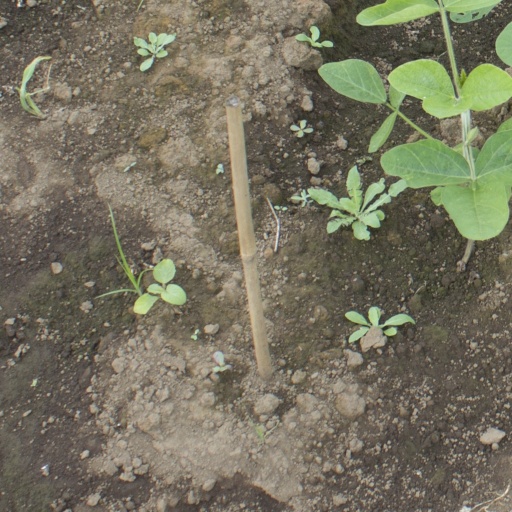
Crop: soybean